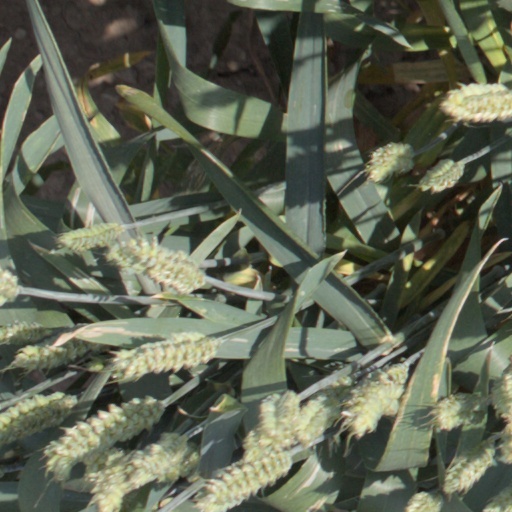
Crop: wheat